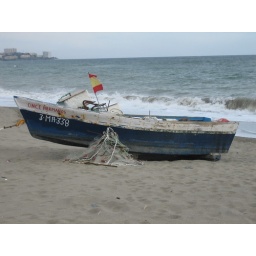
We stayed in a beach town in southern Spain. This is one of the many boats that lined the shoreside.